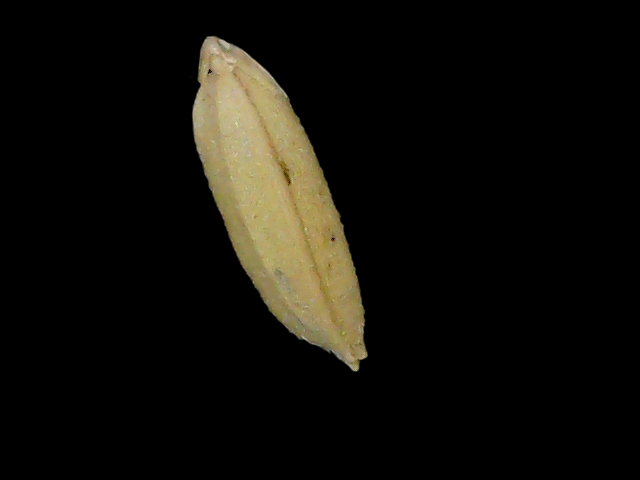
Rice variety: Bd85